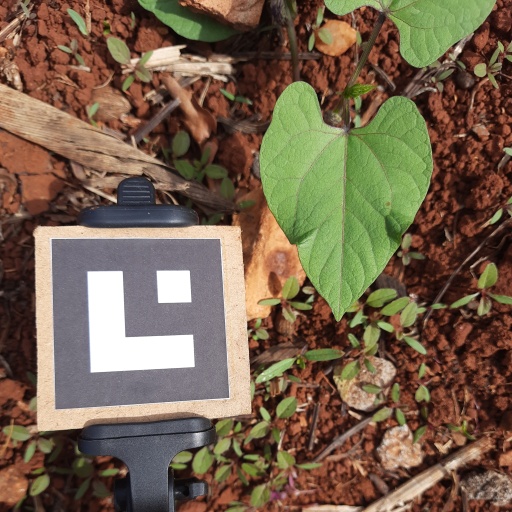
Observations: wavy surface, no eating holes, under sunlight